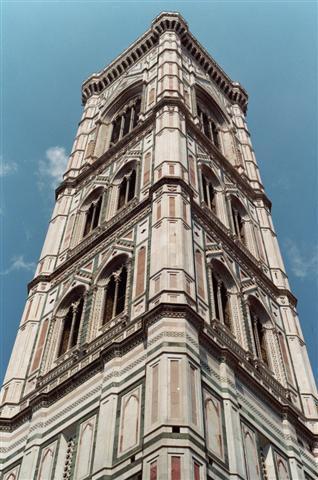
Weather: sun or clear